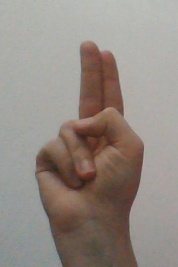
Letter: taa